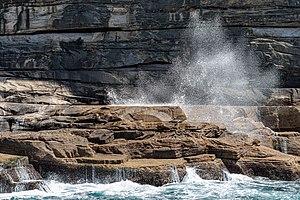
Vaucluse est un quartier de Sydney, dans l'état de Nouvelle-Galles du Sud, en Australie.